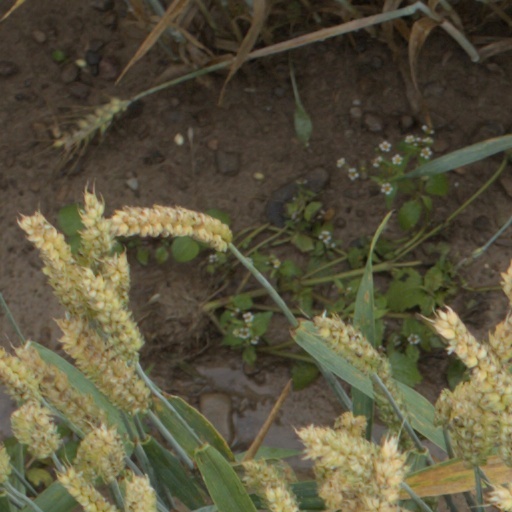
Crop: wheat